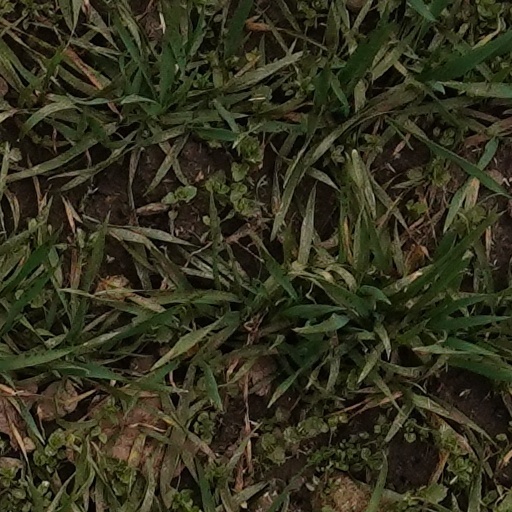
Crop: wheat